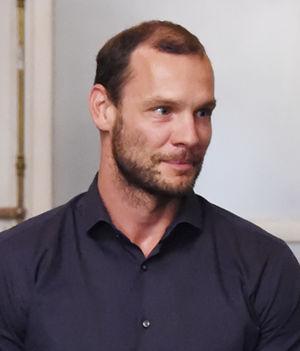
Juraj Tarr est un kayakiste slovaque pratiquant la course en ligne.